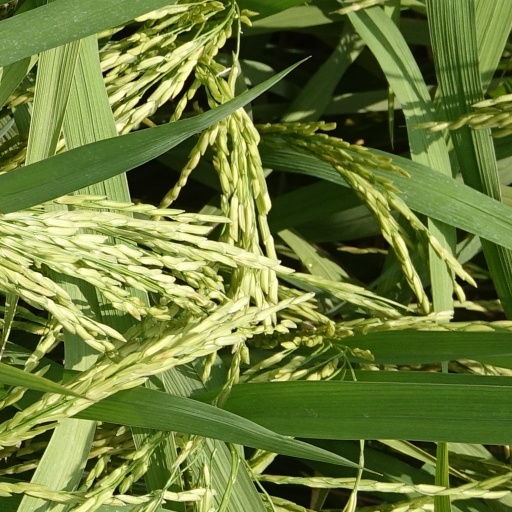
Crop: rice